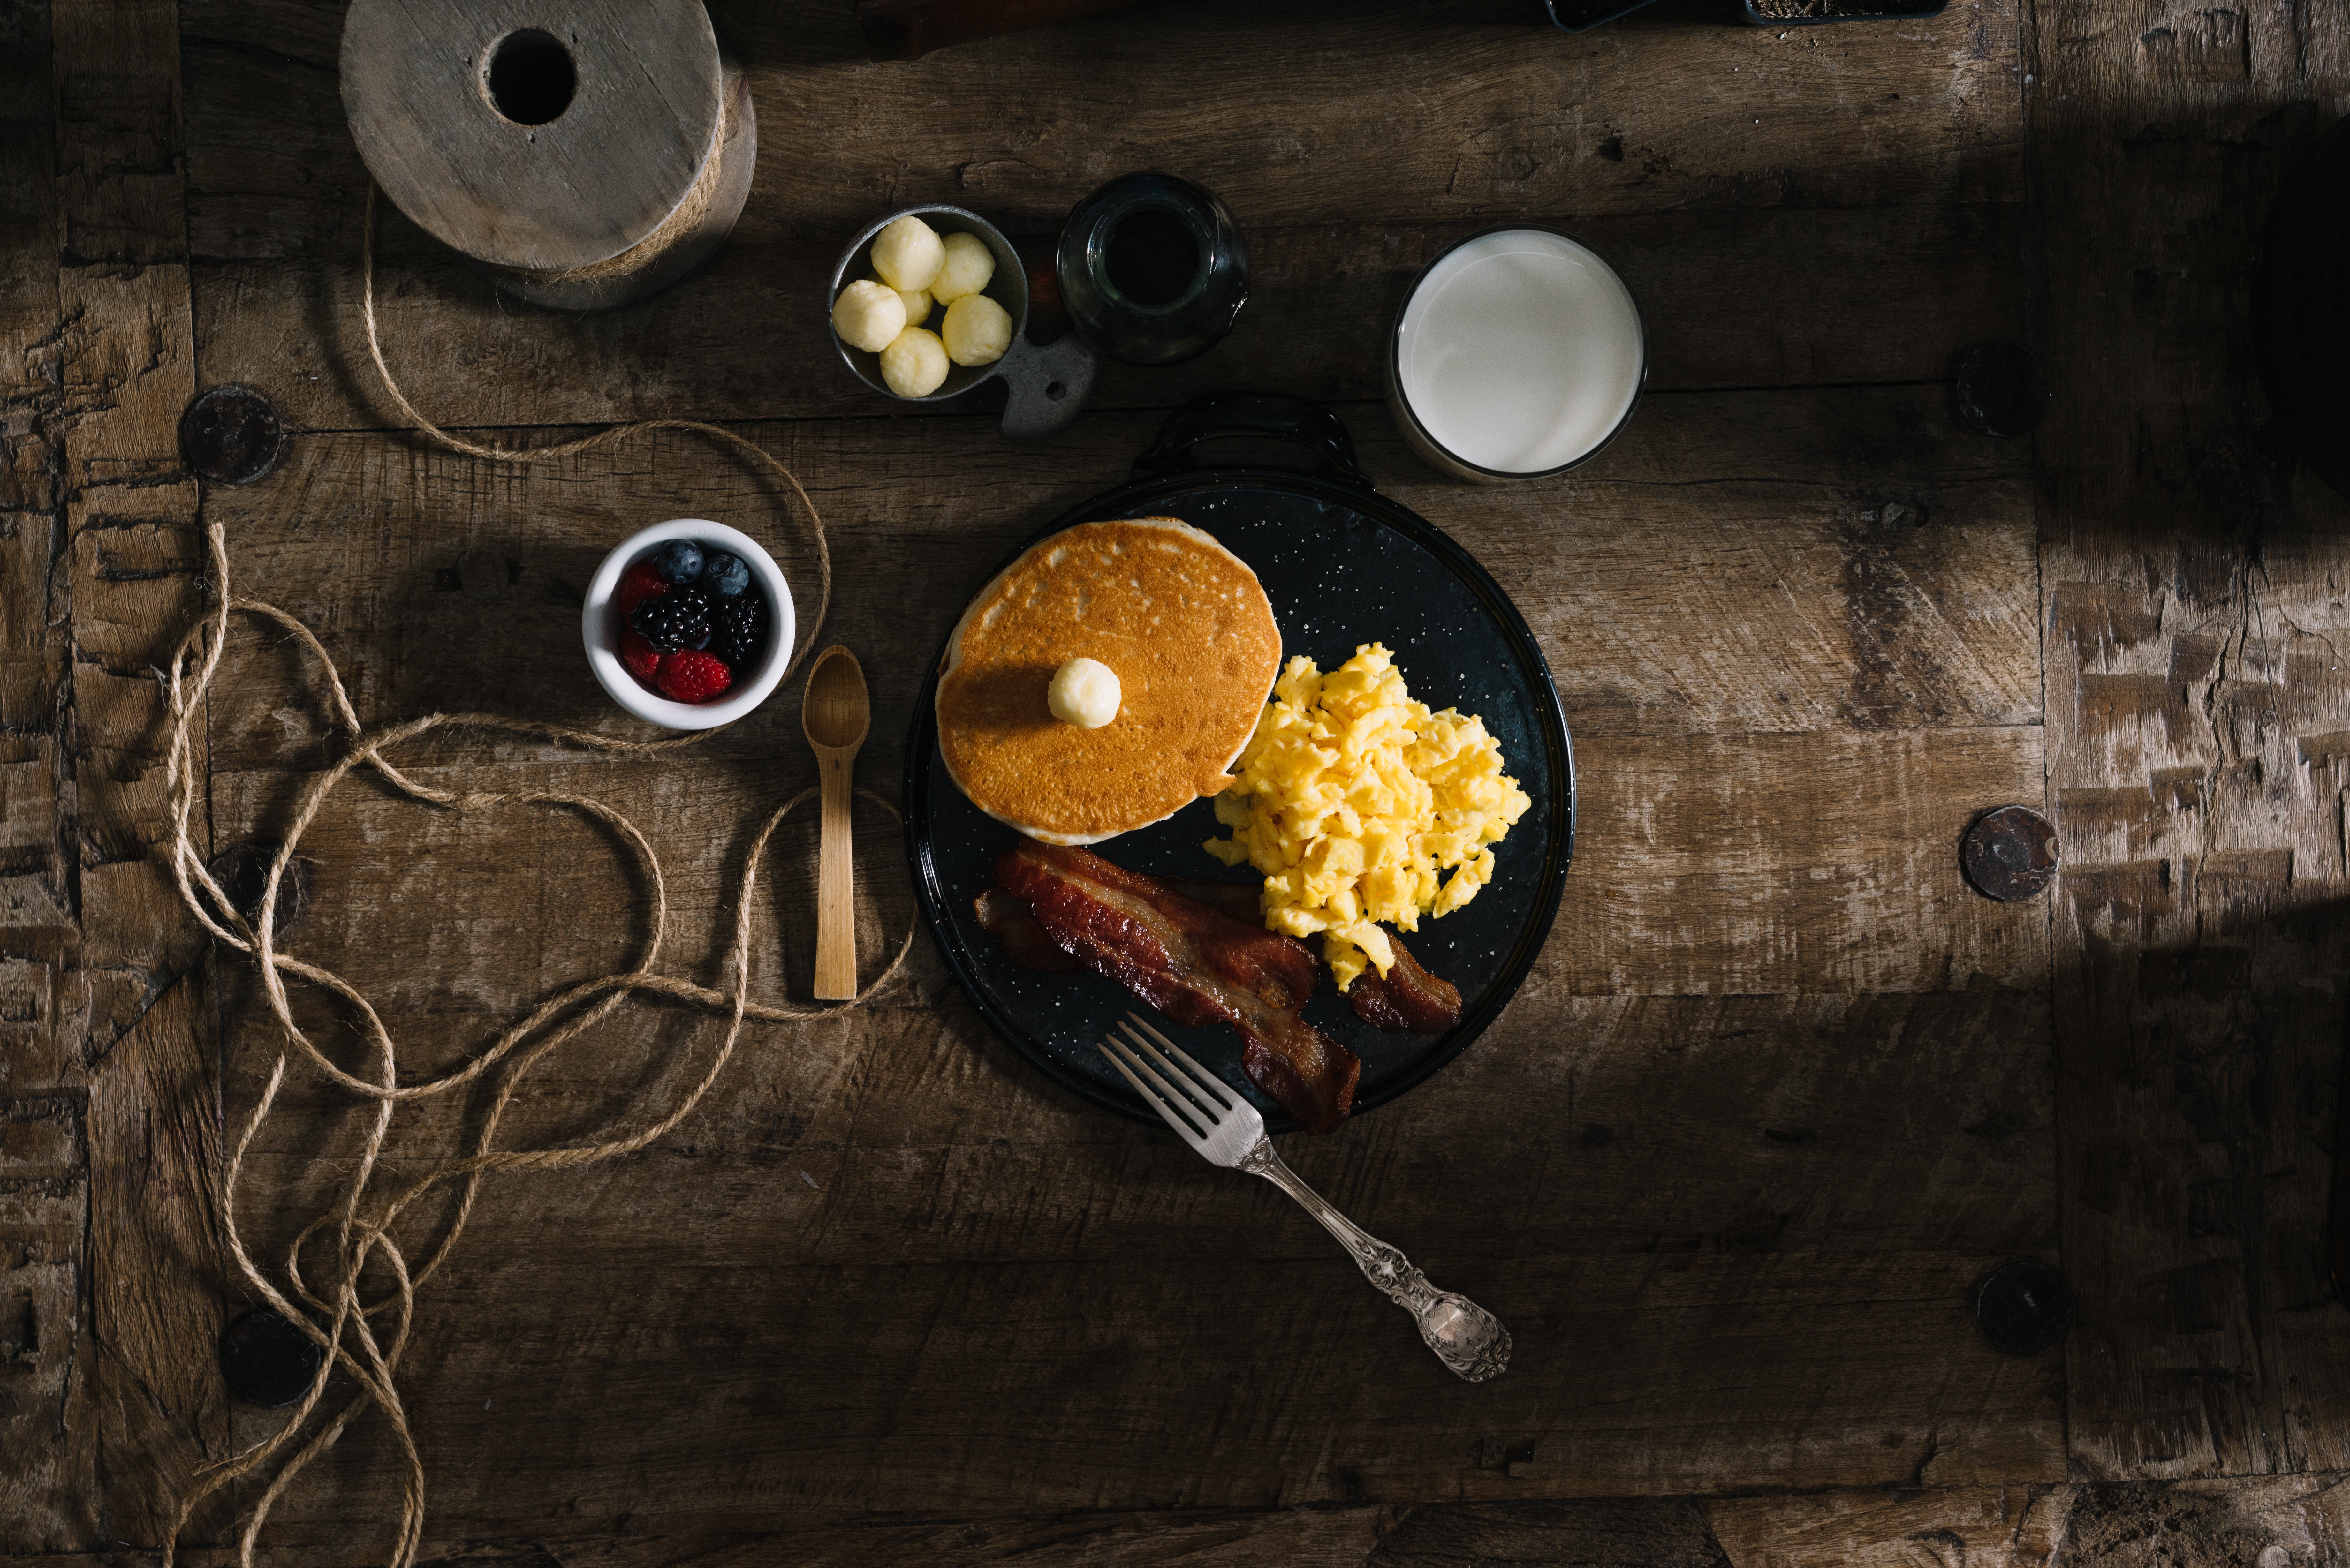
table, wood, flower, rustic, dish, meal, food, color, still life, painting, wooden, macro photography, still life photography, computer wallpaper